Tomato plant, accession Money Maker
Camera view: tilt-top (135 deg); turntable rotation: 60 degrees
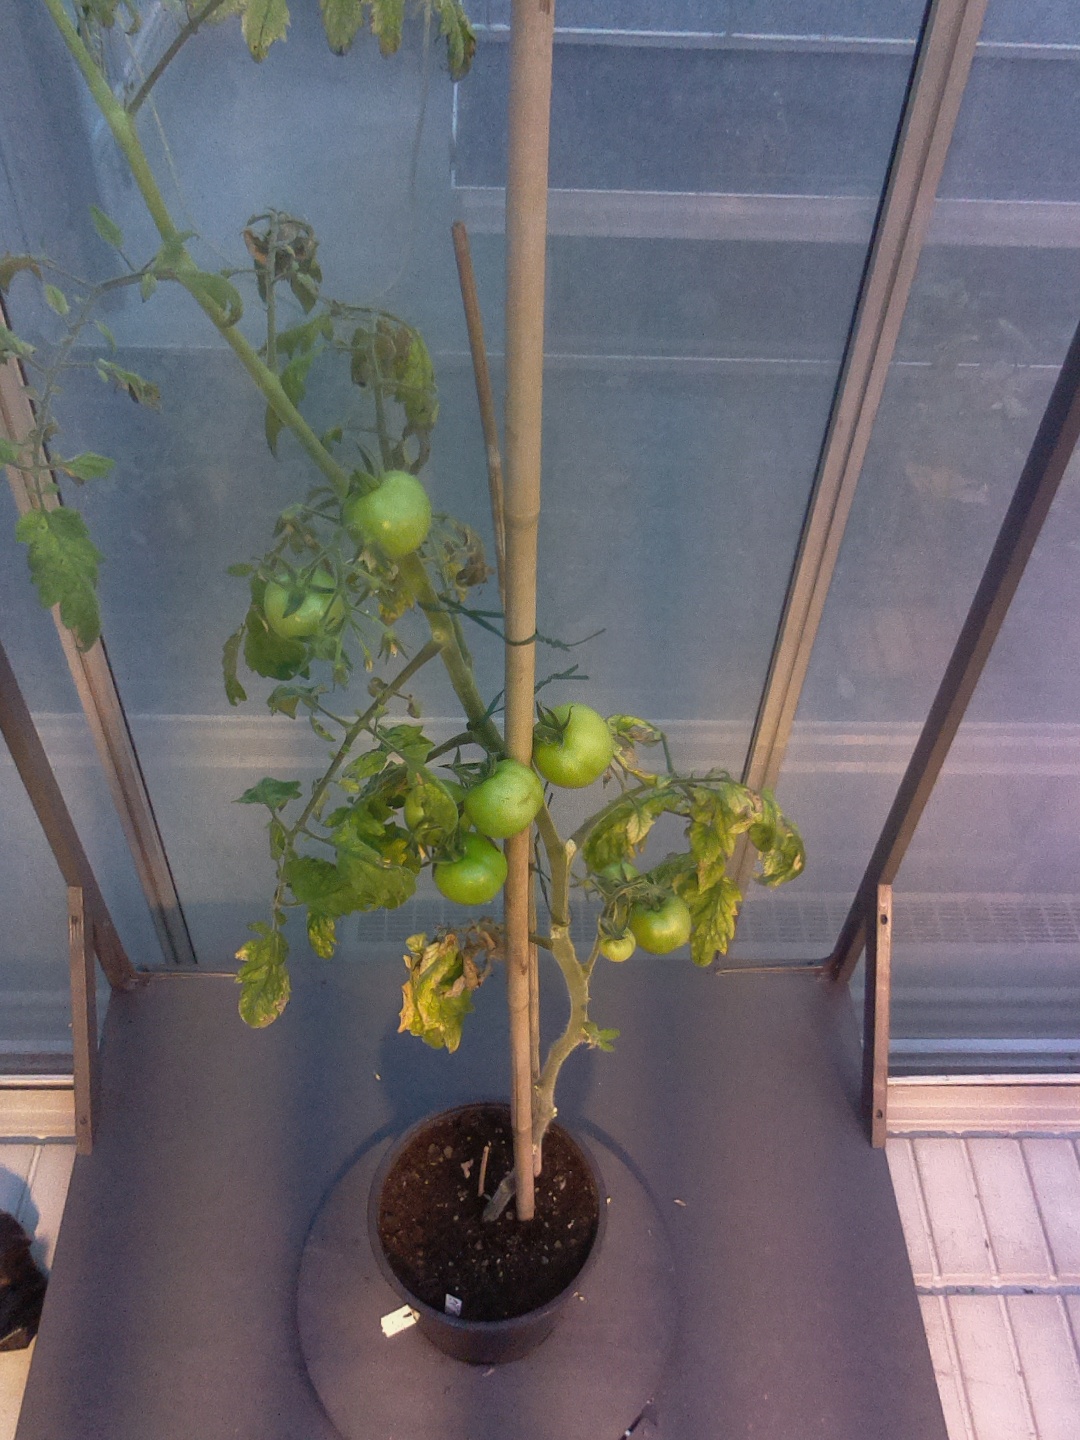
BBCH growth stage 77: 70%-80% of final fruit size